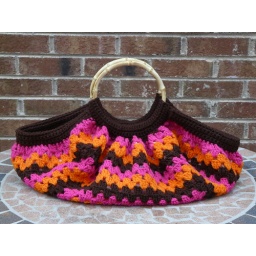
My Dunkin' Donuts bag in my outdoor office